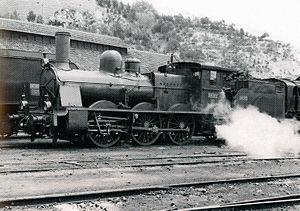
Le Musée du chemin de fer de la Catalogne est consacré à l'histoire du chemin de fer de la Catalogne et il se trouve dans la ville de Vilanova i la Geltrú, juste à côté de la gare des trains de la ligne Barcelone -Tarragone. Il a été inauguré le 5 août 1990. L'espace est géré par l'institution Fundación de los Ferrocarriles Españoles.